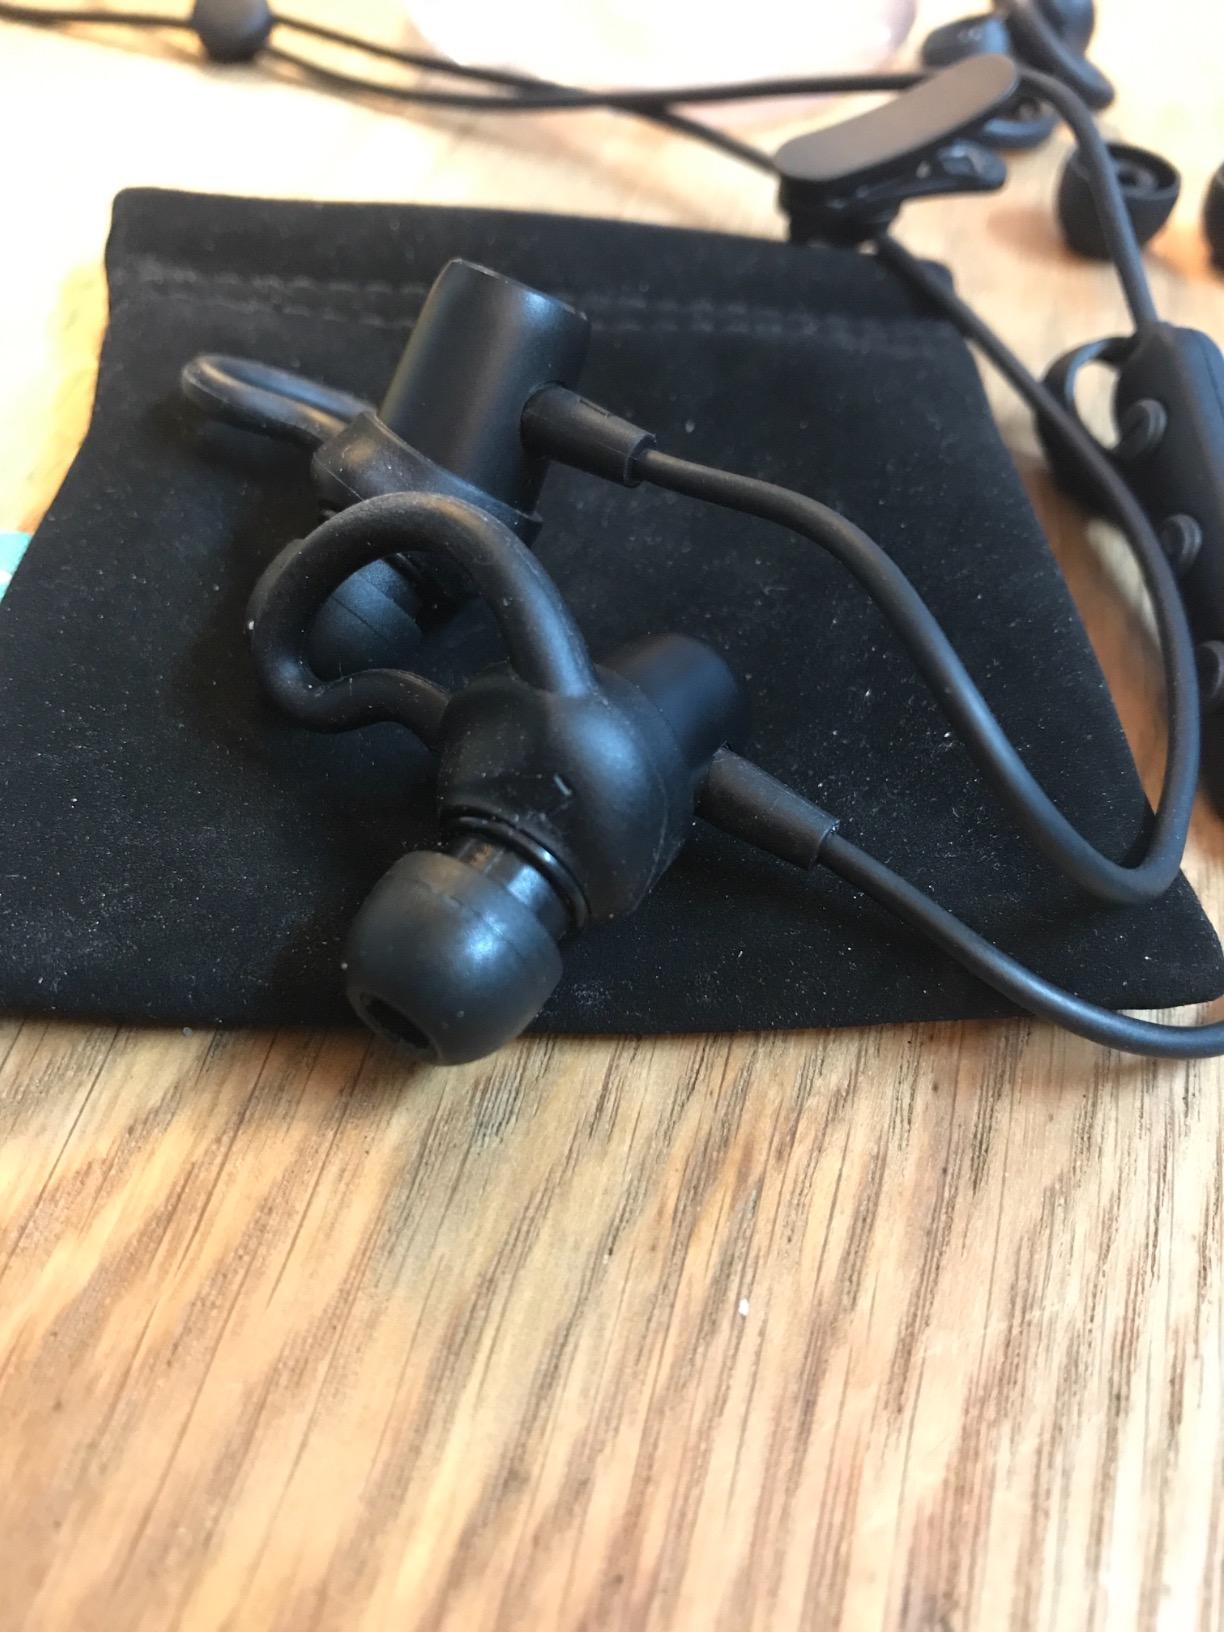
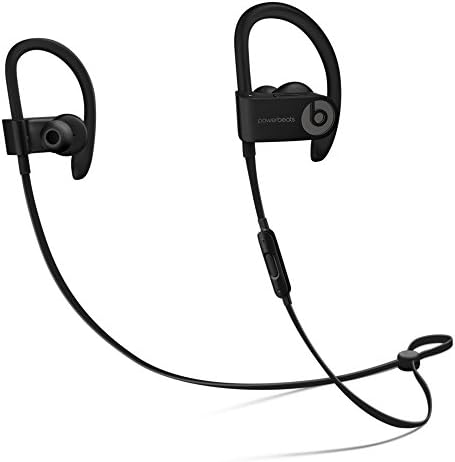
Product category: headphones
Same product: no